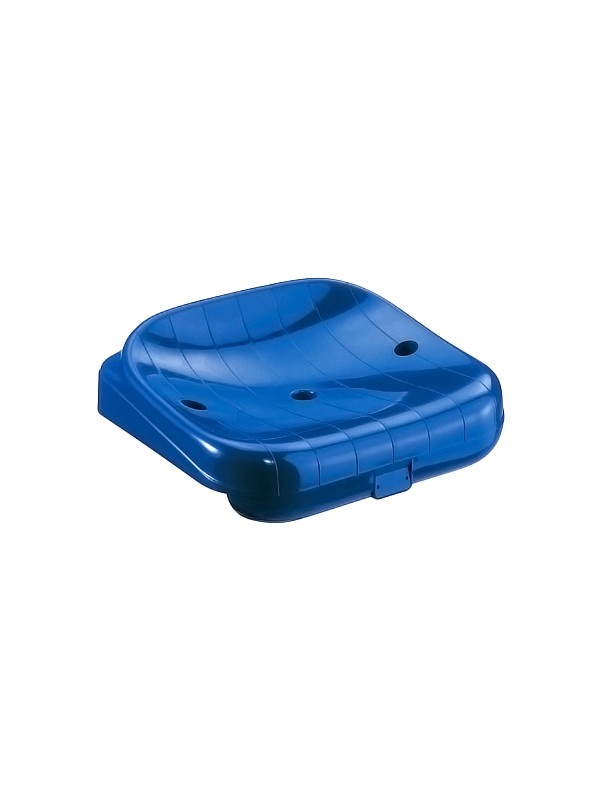
Seduta monoblocco senza schienale Art M90 anti UV+IGNIFUGO ARTICOLO VENDIBILE SOLO SU PREVENTIVO
SEDUTA MONOBLOCCO SENZA SCHIENALE PER TRIBUNA OMSI M90 anti UV+IGNIFUGO ORDINE MINIMO 50 pz RICHIEDERE PREVENTIVO ARTICOLO VENDIBILE SOLO SU PREVENTIVO ArtM90 Descrizione Seduta monoblocco senza schienale, omologato FIBA. La sua conformazione permette al fruitore di godersi l’evento sportivo in comodità, senza rinunciare a solidità e robustezza grazie ai n. 2 punti di fissaggio ed alle numerose nervature sotto-sedile. DIMENSIONI Altezza 110 mm; profondità 350 mm; larghezza 400 mm. larghezza 470 mm. MATERIALE Polipropilene (PP) o poliammide (PA); stampaggio con tecnologia ad iniezione. POSSIBILITÀ DI INSTALLAZIONE Direttamente a gradone, fronte gradone su mensola in poliammide o metallica, su panca in metallo a 2-3-4-5 posti. ANCORAGGIO N. 2 punti di fissaggio; l’intreccio di nervature nel sotto-sedile rendono la seduta estremamente anti-vandalo. EVACUAZIONE LIQUIDI Presente foro centrale che evita il ristagno di sporcizia. ACCESSORI Targhetta porta numero in materiale plastico (PVC) o alluminio assicurata da rivetti anti-strappo; bracciolo in metallo con appoggia braccio in materiale plastico con possibilità di porta bicchiere. NOTE L'azienda si riserva il diritto di apportare modifiche estetiche e/o tecniche dimensionali e/o strutturali ai proprio prodotti in qualsiasi momento e senza nessun obbligo di preavviso. CERTIFICAZIONI Seduta omologata FIBA; rispondente alle normative Europee UNI EN 13200-1-4; testata con prove di laboratorio dal più grande Istituto Italiano di ricerca e prove nel settore legno-arredo secondo la normativa Europea UNI EN 12727:2002 (livello 4 - severo). Prezzo aggiornato al 27.09.2023 per l'acquisto di. questo prodotto chiedere preventivo inviando una mail ad info@allsportroma.it
Brand: OMSI
Category: Sporting Goods > Athletics > Coaching & Officiating > Referee Stands & Chairs > Referee Chairs